Saratoga County, New York

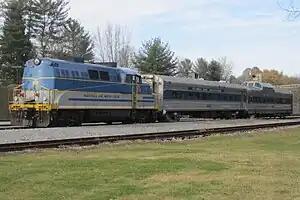
A Saratoga and North Creek Railway train at the Saratoga Springs Amtrak station; this railway service until 2018 operated between Saratoga County and the Adirondack Park.

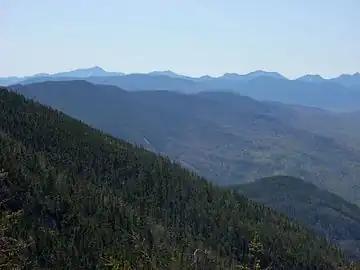
Northwestern Saratoga County serves as the southern gateway to the Adirondack Park; the higher peaks of the Adirondack Mountains are farther north.

The toll-free, six-lane Adirondack Northway bisects Saratoga County, running in a south–north direction. The highway, designated Interstate 87, is the primary conduit connecting the capital of New York, Albany, northward across the Thaddeus Kosciusko Bridge into and through Saratoga County, then past Lake George in the Adirondack Park, through the Adirondack Mountains, and eventually to the Canada–United States border, where it continues seamlessly as Quebec Autoroute 15 to Montreal. The freeway has been a major catalyst for the growth of population and commerce in Saratoga County.